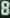
Number: 8